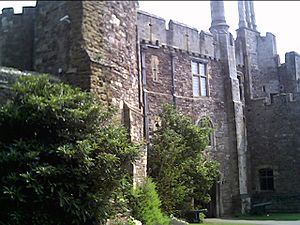
Isabella af Frankrig / Invasionen af England / Edvards død, 1327
Berkeley Castle, hvor Edvard 2. af fleste menes at være blevet myrdet efter ordrer fra Isabella og Mortimer; nogle moderne forskninger bestrider denne fortolkning.
"Isabella af Frankrig, undertiden også beskrevet som Hunulven fra Frankrig, var dronning af England som hustru til Edvard 2. og regent af England fra 1327 til 1330. Hun var det yngste overlevende barn og eneste overlevende datter af Filip 4. af Frankrig og Johanne 1. af Navarre. Isabella gjorde sig bemærket i sin levetid for sine diplomatiske færdigheder, intelligens og skønhed. I skuespil og litteratur er hun med tiden blevet til en ""femme fatale"", som hyppigst fremstilles som en smuk, men grusom og manipulerende kvinde.